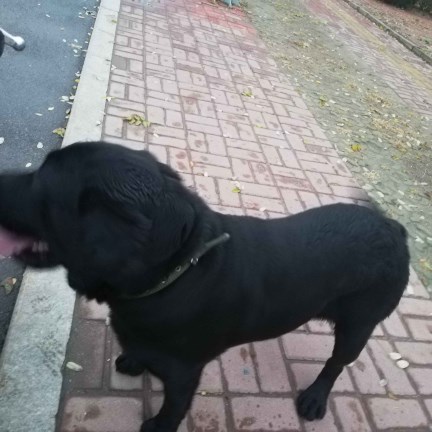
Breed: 3580-n000122-Labrador_retriever